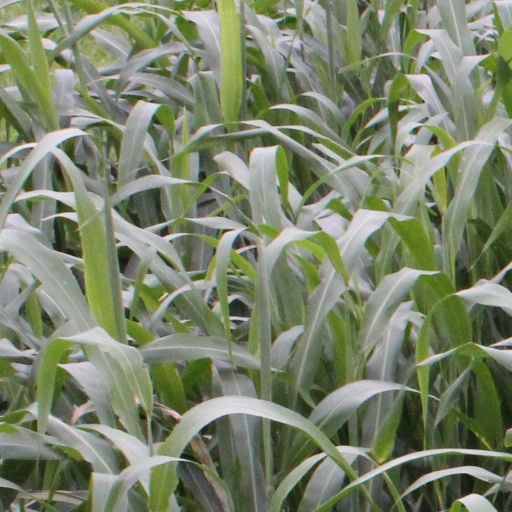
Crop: sorghum